2017 Independence Cup (cricket)

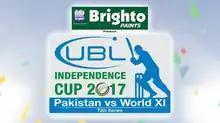
2017 Independence Cup official logo

The 2017 Independence Cup was a cricket tournament that took place in Lahore, Pakistan. It was contested between a World XI team and Pakistan across three Twenty20 International (T20I) matches. Pakistan won the series 2–1.